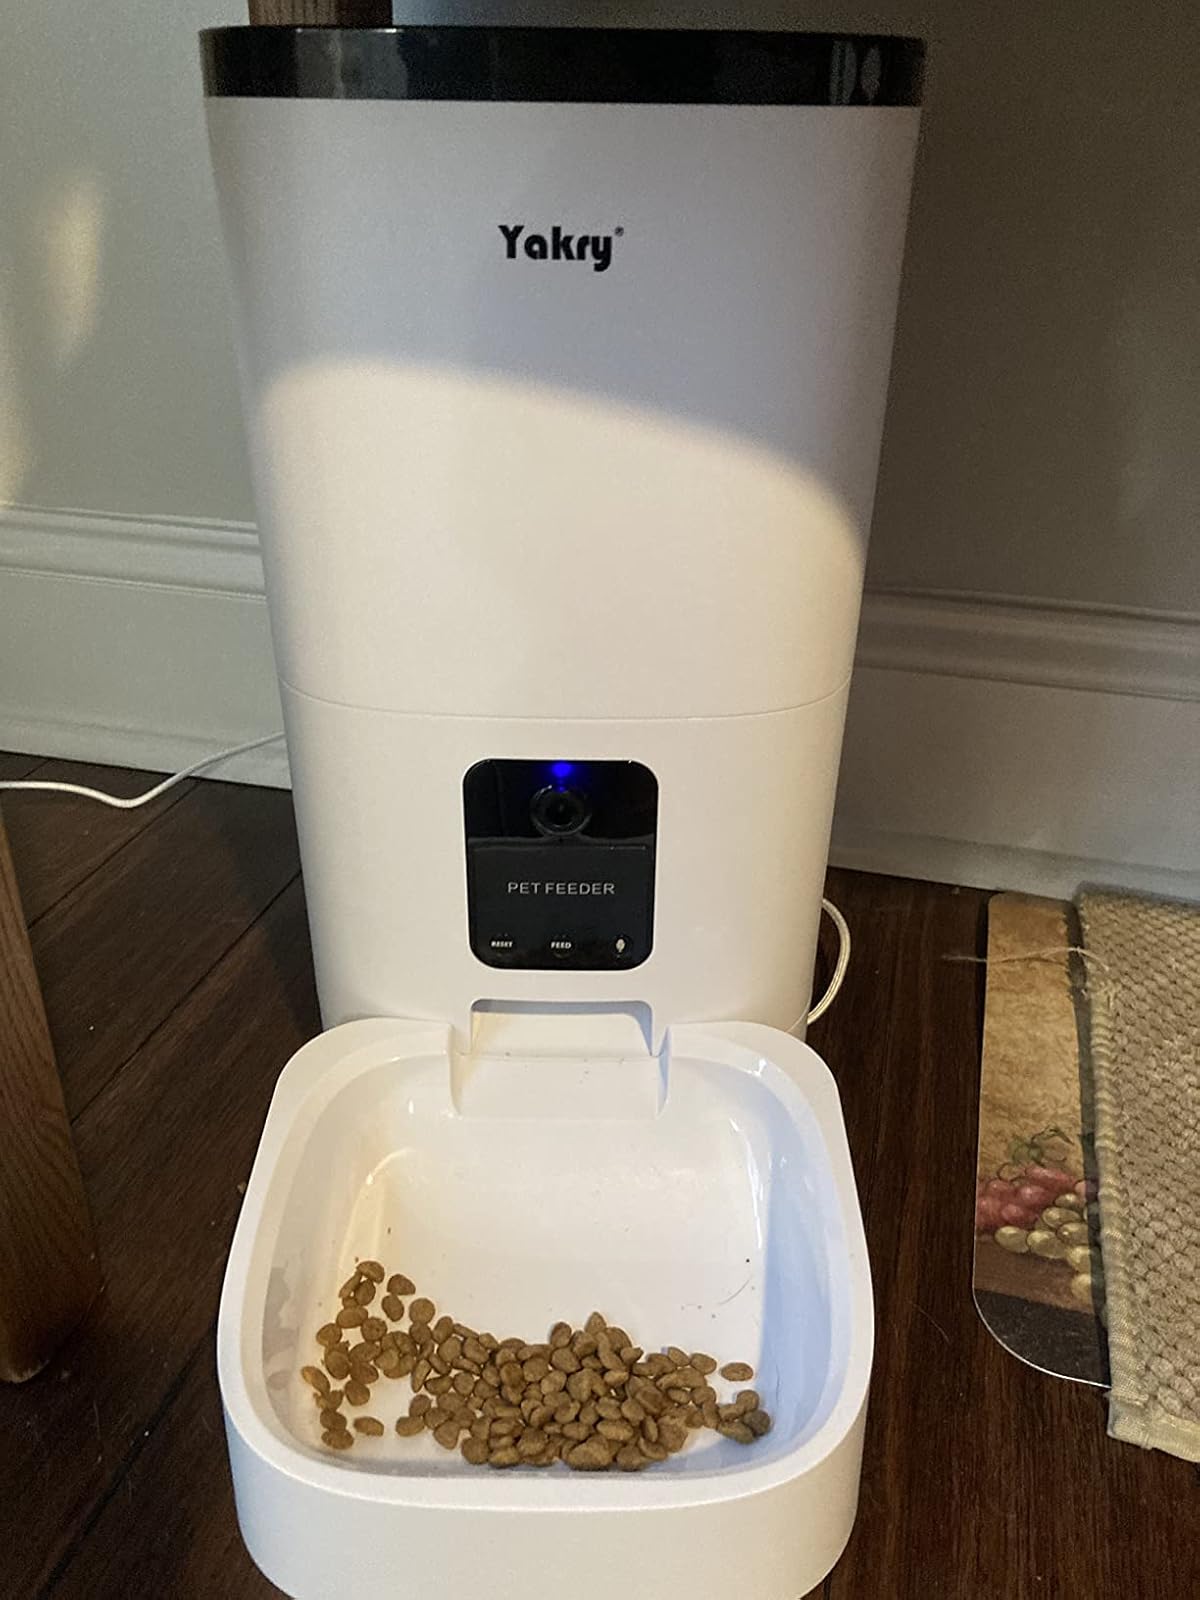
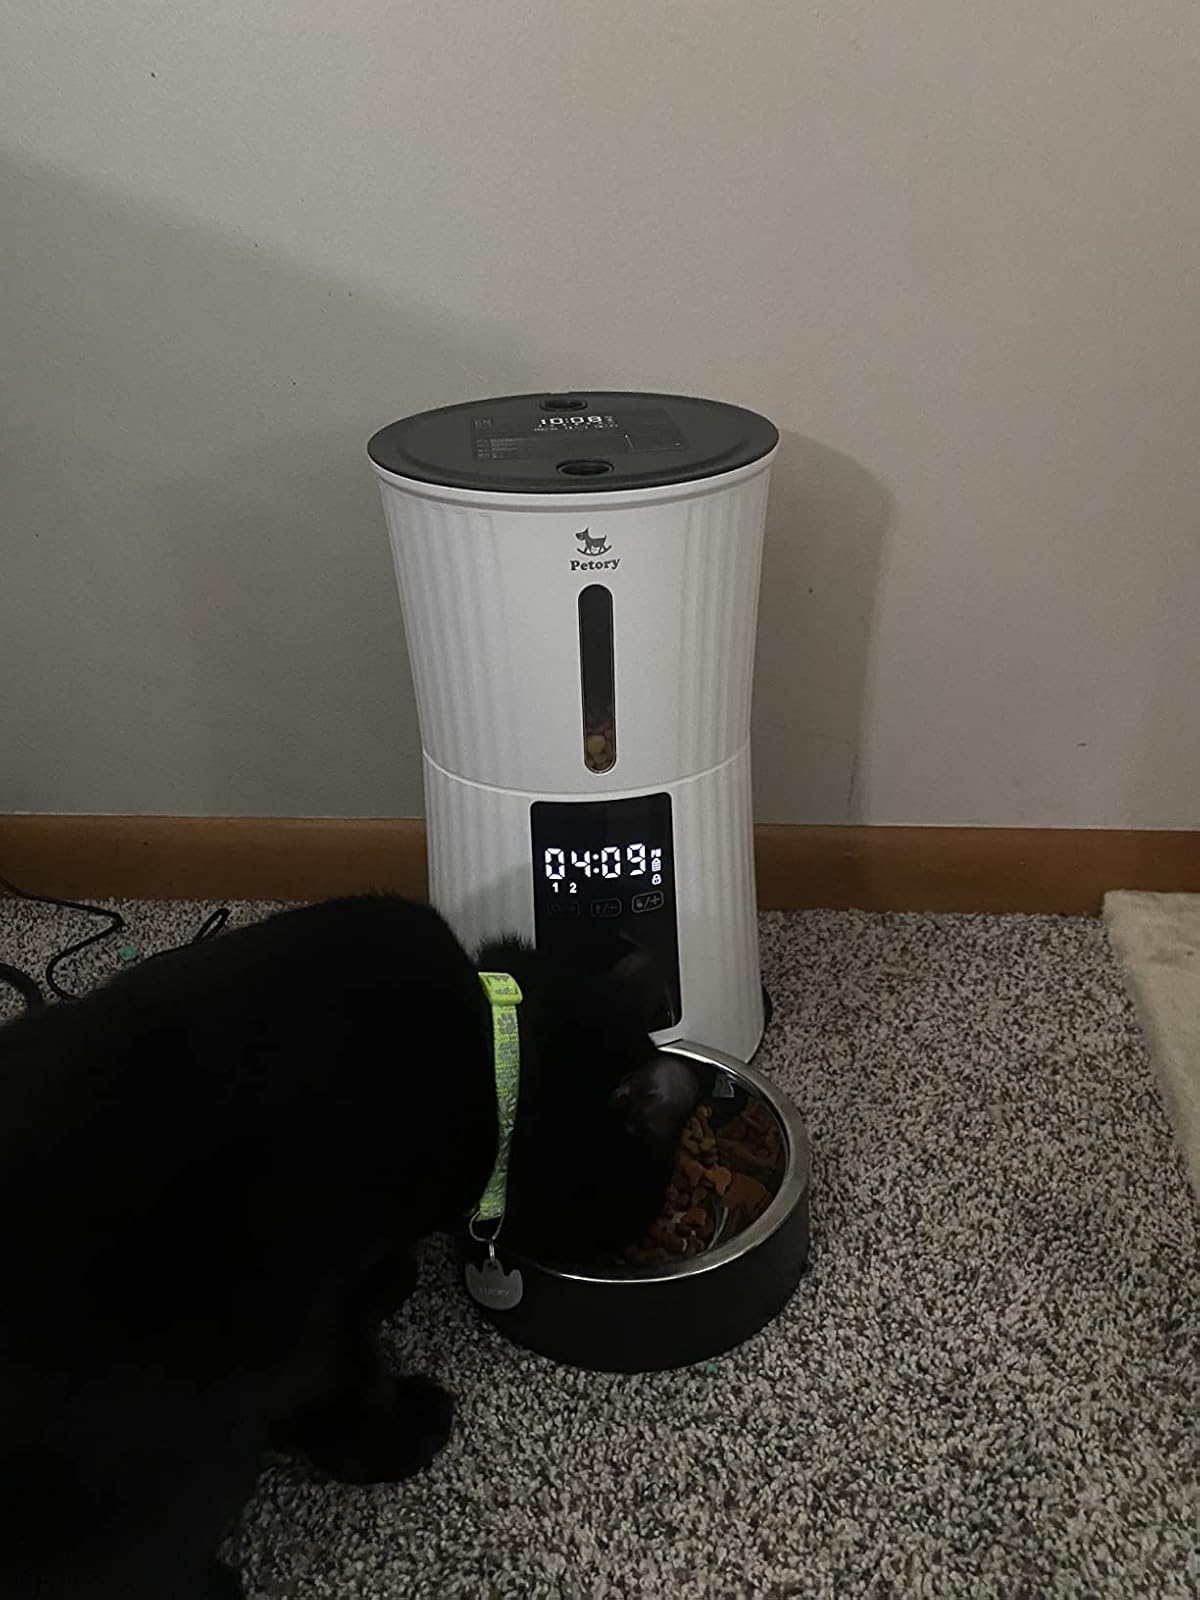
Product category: items_feeder
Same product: no